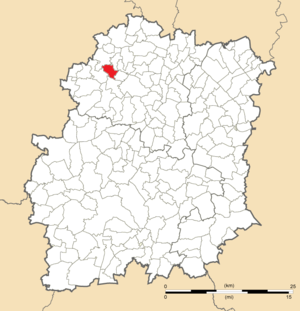
Carte de position de Gometz-le-Châtel en Essonne (91)
Gometz-le-Châtel est une commune française située à vingt-cinq kilomètres au sud-ouest de Paris dans le département de l'Essonne en région Île-de-France.